Tamak'

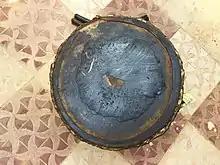
Traditional Instruments of Odisha - Tamak 02

The tamak' is a stick-struck double-headed drum of the Santal people of the Indian subcontinent.